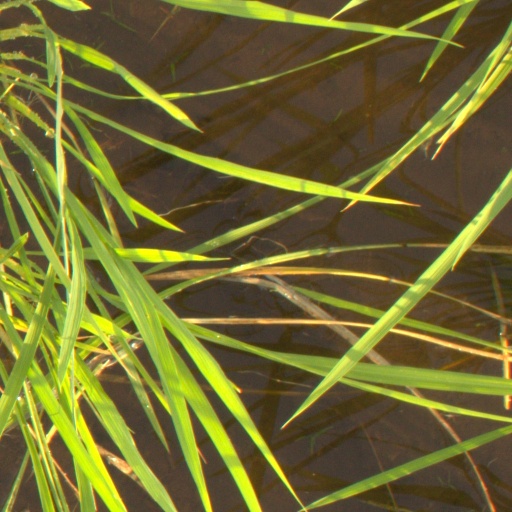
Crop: rice